Aceh

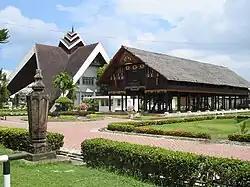
Aceh Museum is the oldest museum in Aceh, built during the Dutch colonial era

According to 2022 data of the Ministry of Religious Affairs, Aceh is overwhelmingly Muslim-majority where they dominate Aceh with more than 98%. Only 1.15% of population are Protestants, 0.13% Buddhism and 0.1% Catholics.